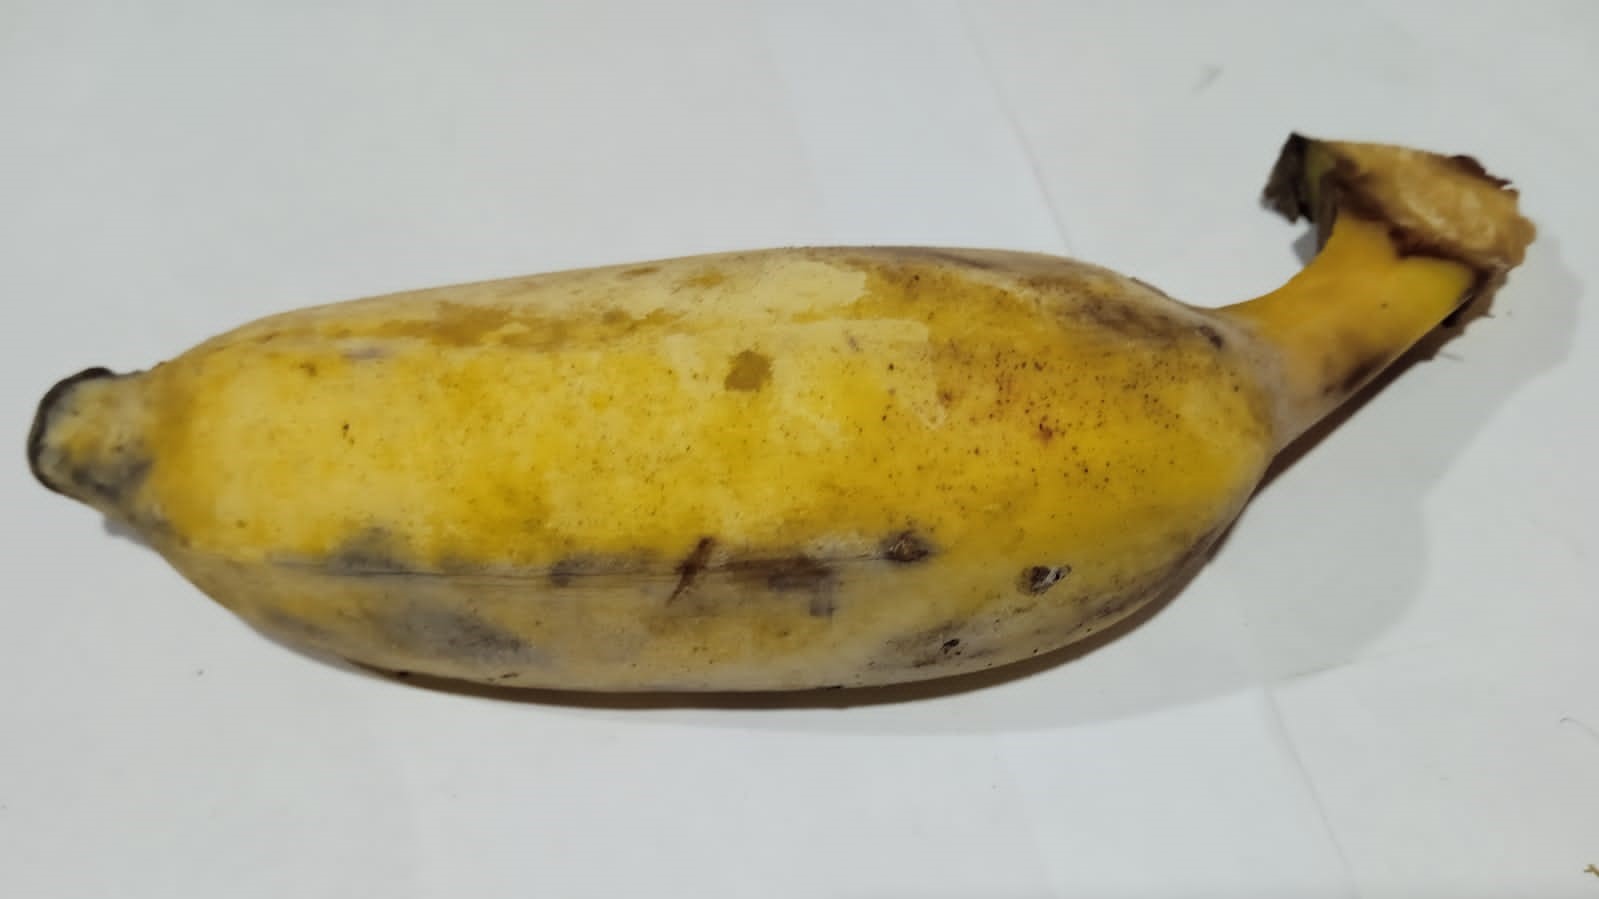
Fruit: banana
Condition: fresh